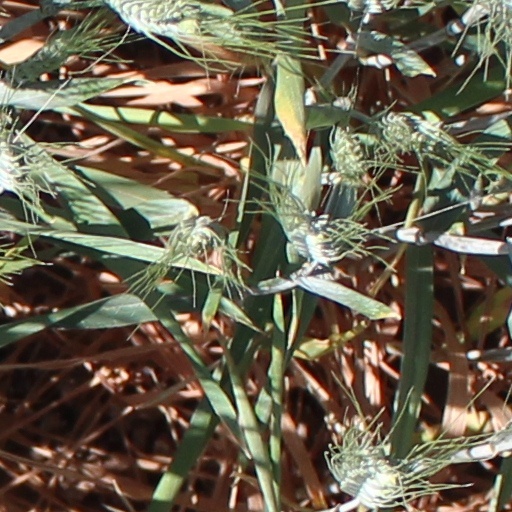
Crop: wheat